Manning Ferguson Force

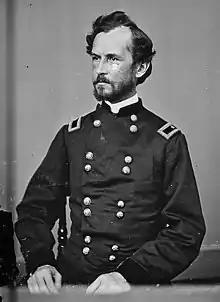
BGEN Manning Ferguson Force c1864

Manning Ferguson Force (December 17, 1824 – May 8, 1899) was a lawyer, judge, and soldier from Ohio. He became known as the commander of the 20th Ohio Volunteer Infantry in the Union Army during the American Civil War, and was a recipient of the Army Medal of Honor for gallantry in action. He was awarded this honor in 1892 for his heroism during the Battle of Atlanta, on July 22, 1864. He was a justice of the Superior Court of Cincinnati.